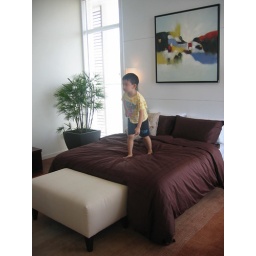
monkey in master bedroom